Charrería

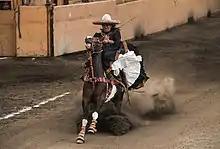
Escaramuza performing the Cala de Caballo.

The equipment for the horse has to meet specifications, just as the charro's clothing must. All equipment on the saddle must be made of natural materials, not man-made such as plastic. There are primarily two types of saddles that the charro owns: the working saddle and the formal saddle.